Military history of South Africa

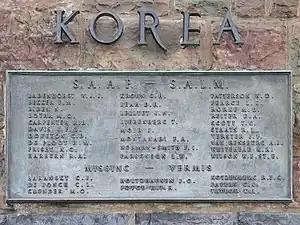
The names of those who died and are listed as missing can be found on the Memorial plaque in the gardens of the Union Buildings in Pretoria

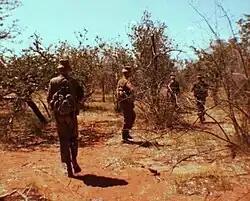
South African soldiers during the Border War

South Africa and its military forces contributed in many theatres of war. South Africa's contribution consisted mainly of supplying troops, airmen and material for the North African campaign (the Desert War) and the Italian Campaign as well as to Allied ships that docked at its crucial ports adjoining the Atlantic Ocean and Indian Ocean that converge at the tip of Southern Africa. Numerous volunteers also flew for the Royal Air Force. (See: South African Army in World War II; South African Air Force in World War II; South African Navy in World War II.)